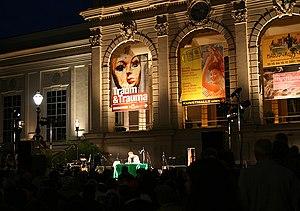
Écrivain Josef Winkler (Vienne, Autriche Русский: Австрия, Вена, Кунстхалле